Kick Six

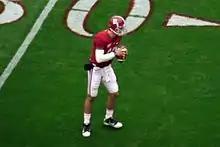
A.J. McCarron (pictured) threw a 99-yard touchdown to Amari Cooper to give Alabama a 28–21 lead. The play was the longest in Alabama program history.

The game began with Auburn's Cody Parkey kicking off to Alabama's Christion Jones, who returned the kick to the Alabama 24-yard line. On the game's first play from scrimmage, Alabama running back T.J. Yeldon ran for 31 yards into Auburn territory. Alabama then drove to the Auburn 26-yard line before Yeldon was stopped on 3rd and 2. On 4th down, Cade Foster attempted a 44-yard field goal for the Tide, but narrowly missed left. On Auburn's first offensive snap Corey Grant would run for 14 yards to the Auburn 42-yard line. The Tigers drive would soon stall out, with Ricardo Louis dropping a slightly off target deep pass on 3rd down, forcing a punt. Alabama was then held to seven yards, going three-and-out. After getting the ball back, Auburn's offense moved down the field with a seven-play, 66-yard drive capped off by a 45-yard touchdown run by quarterback Nick Marshall to give Auburn a 7–0 lead. It was the Tigers' first offensive touchdown against Alabama since 2010. On the ensuing drive, Alabama again went three-and-out and punted. Auburn's offensive spark was short-lived as the Tigers gained just 8 yards on their next drive and were forced to punt the ball back to Alabama. The quarter ended with Auburn leading 7–0.